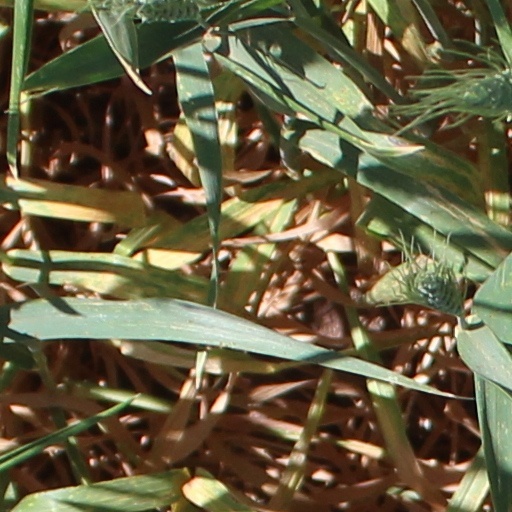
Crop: wheat